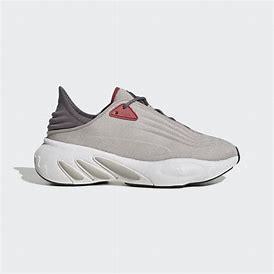
Brand: Adidas
Model: Adifom Sltn